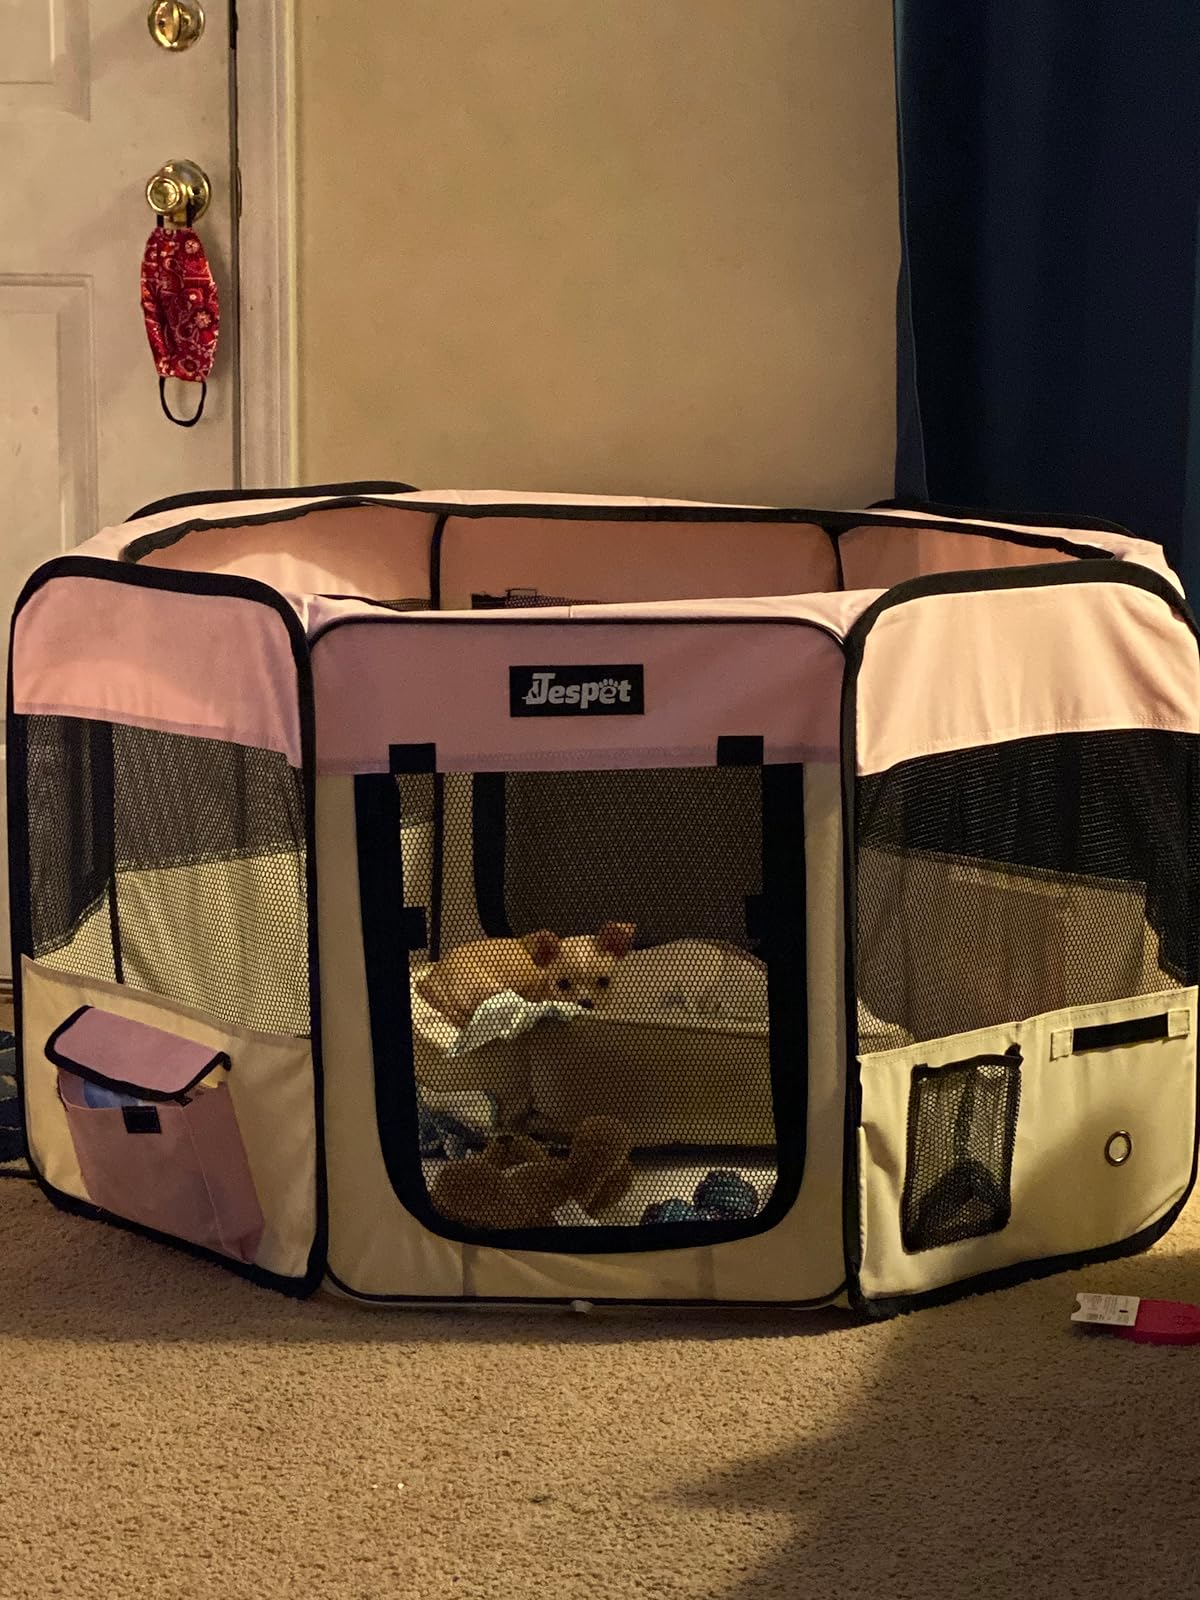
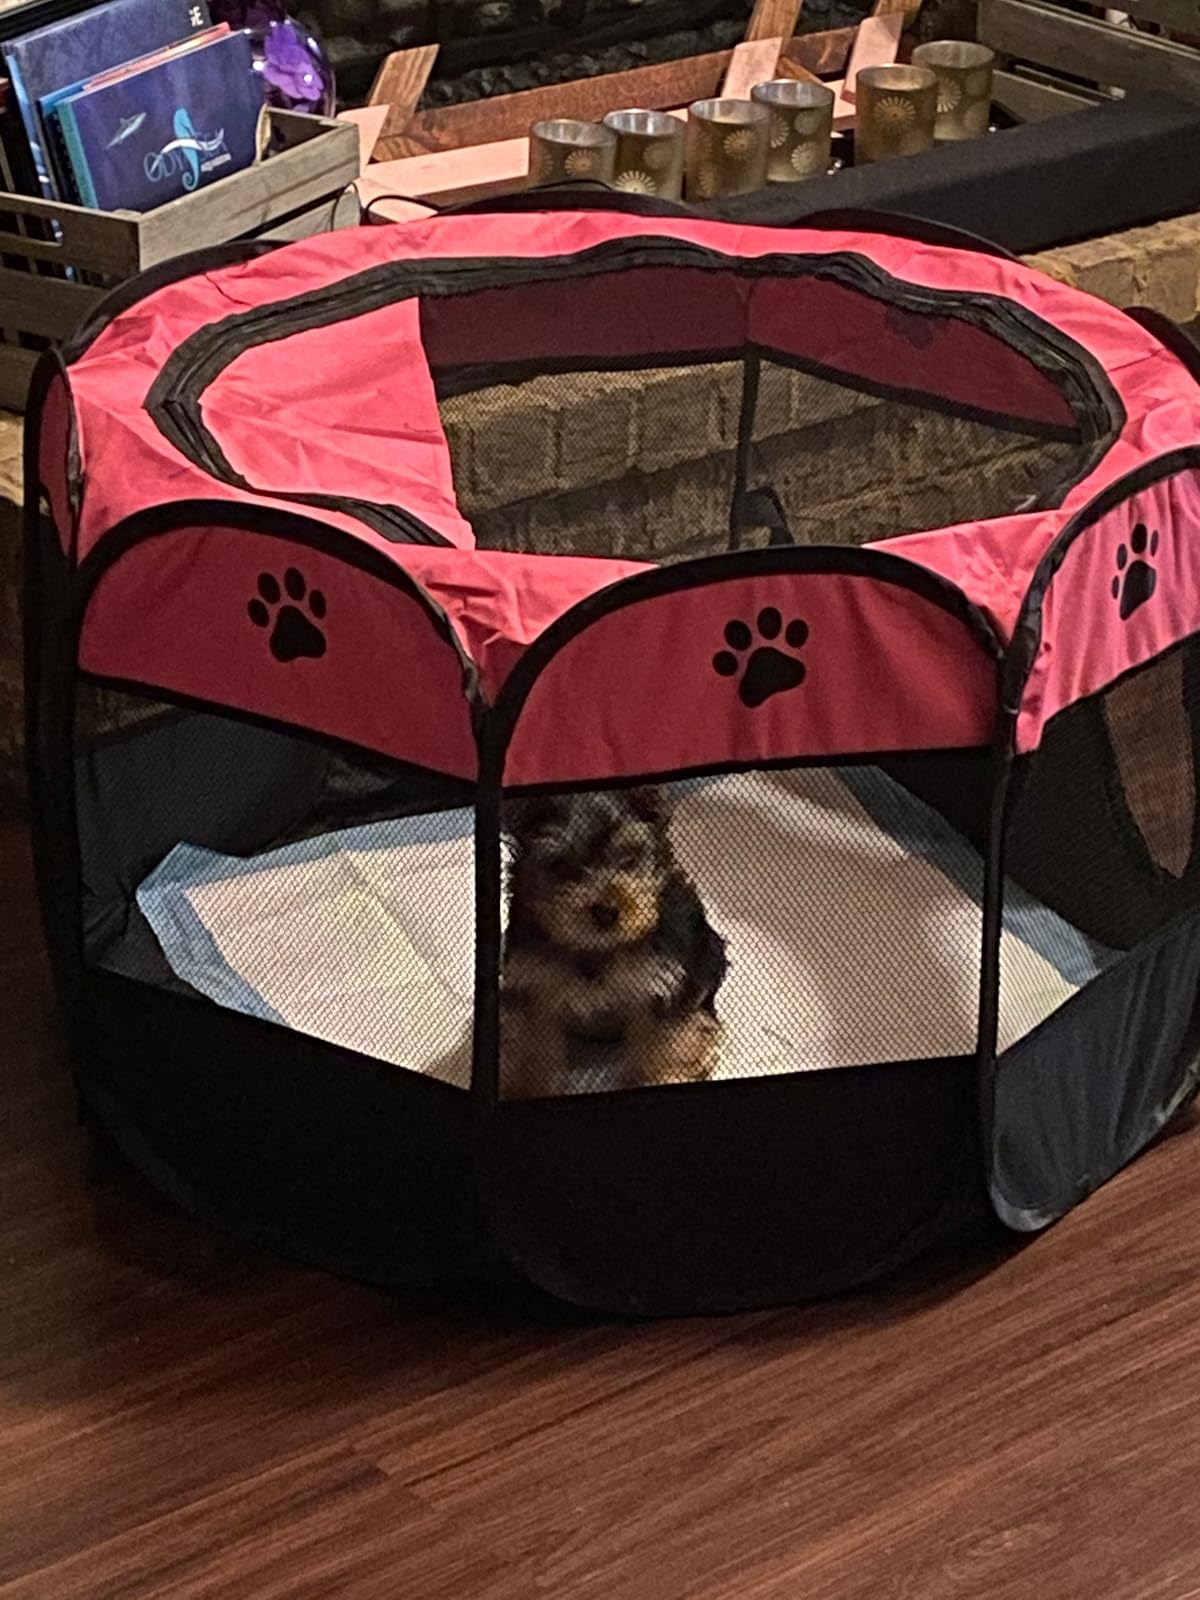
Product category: items_kennel
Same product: no